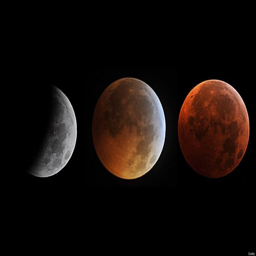
rare eclipse pictures from around the globe